Amy Coney Barrett

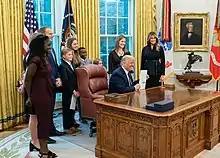
President Donald Trump nominated Barrett to the Supreme Court on September 26, 2020.

Barrett was on Trump's list of potential Supreme Court nominees since 2017, almost immediately after her court of appeals confirmation. In July 2018, after Justice Anthony Kennedy's retirement announcement, she was reportedly one of three finalists Trump considered, along with Kavanaugh and Judge Raymond Kethledge.